Bayesian estimation of templates in computational anatomy

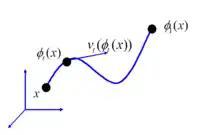
Showing the Lagrangian flow of coordinates formula_12 with associated vector fields formula_13 satisfying ordinary differential equation formula_14.

with formula_15 the vector fields on formula_16 termed the Eulerian velocity of the particles at position formula_17 of the flow. The vector fields are functions in a function space, modelled as a smooth Hilbert space with the vector fields having 1-continuous derivative . For formula_18, with the inverse for the flow given by